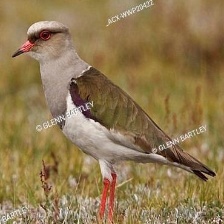
Species: ANDEAN LAPWING
Scientific name: VANELLUS RESPLENDENS